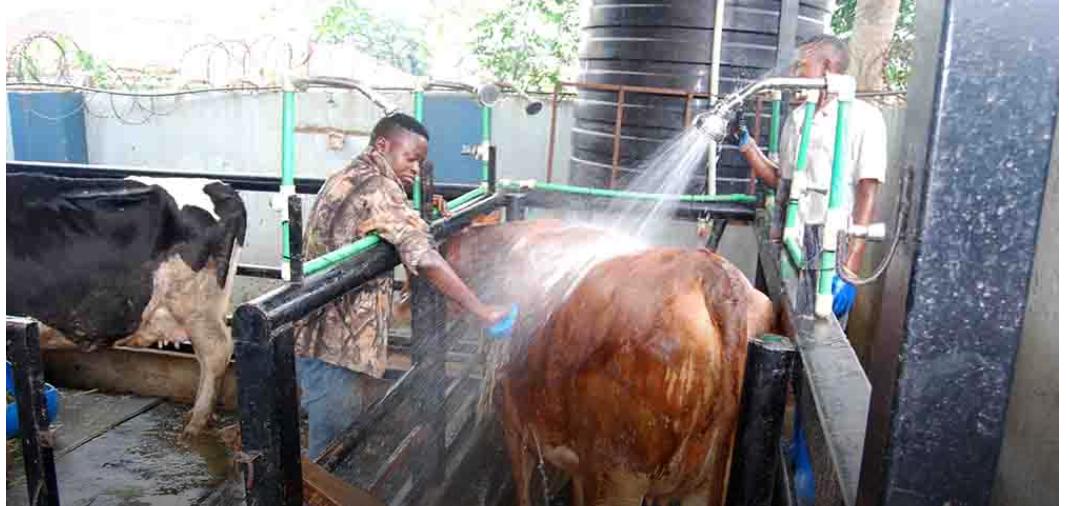
Wanaume wawili wanawaosha ng'ombe wawili, mmoja mweusi na mwingine mwekundu na kahawia. Mmoja wa wanaume anatumia bomba la maji kumwagia ng'ombe wa kahawia, wakati mwingine anamsugua.